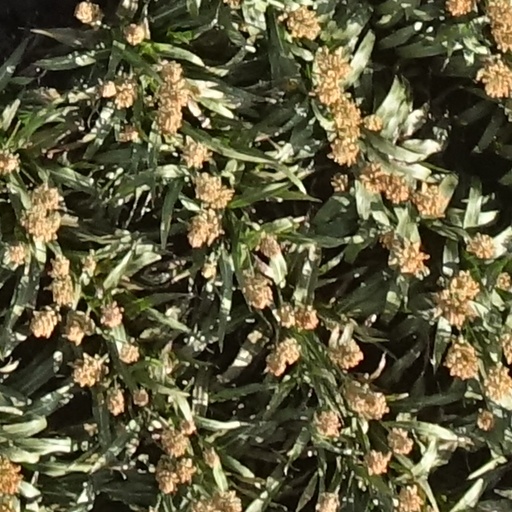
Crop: sorghum